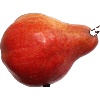
Label: red_pear